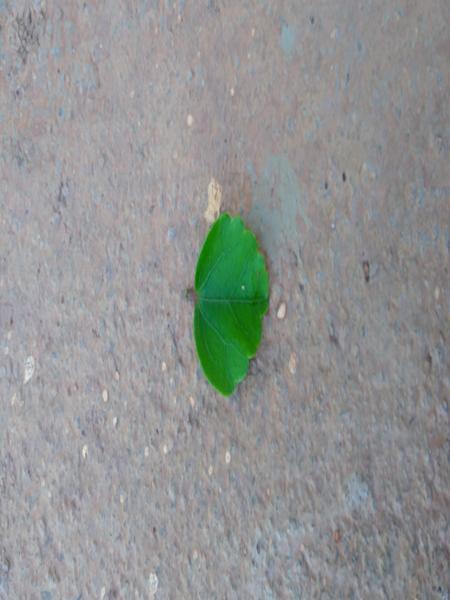
Plant: Hibiscus